Heraldry of León

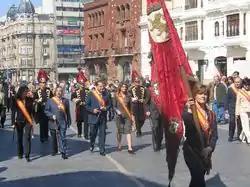
"The Royal Standard of León preceding to the Council of the City, at the procession to Royal Collegiate of San Isidoro of the ""Forum or Offer"" Ceremony"

The development of the modern heraldic language cannot be attributed to a single individual, time, or place. Although certain designs that are now considered heraldic were evidently in use during the eleventh century, most accounts and depictions of shields up to the beginning of the twelfth century contain little or no evidence of their heraldic character. For example, the Bayeux Tapestry, illustrating the Norman invasion of England in 1066, and probably commissioned about 1077, when the cathedral of Bayeux was rebuilt, depicts a number of shields of various shapes and designs, many of which are plain, while others are decorated with dragons, crosses, or other typically heraldic figures. Yet no individual is depicted twice bearing the same arms, nor are any of the descendants of the various persons depicted known to have borne devices resembling those in the tapestry.